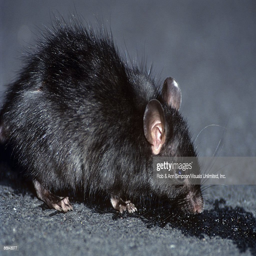
biological species , an introduced species